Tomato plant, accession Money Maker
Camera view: bottom (45 deg); turntable rotation: 300 degrees
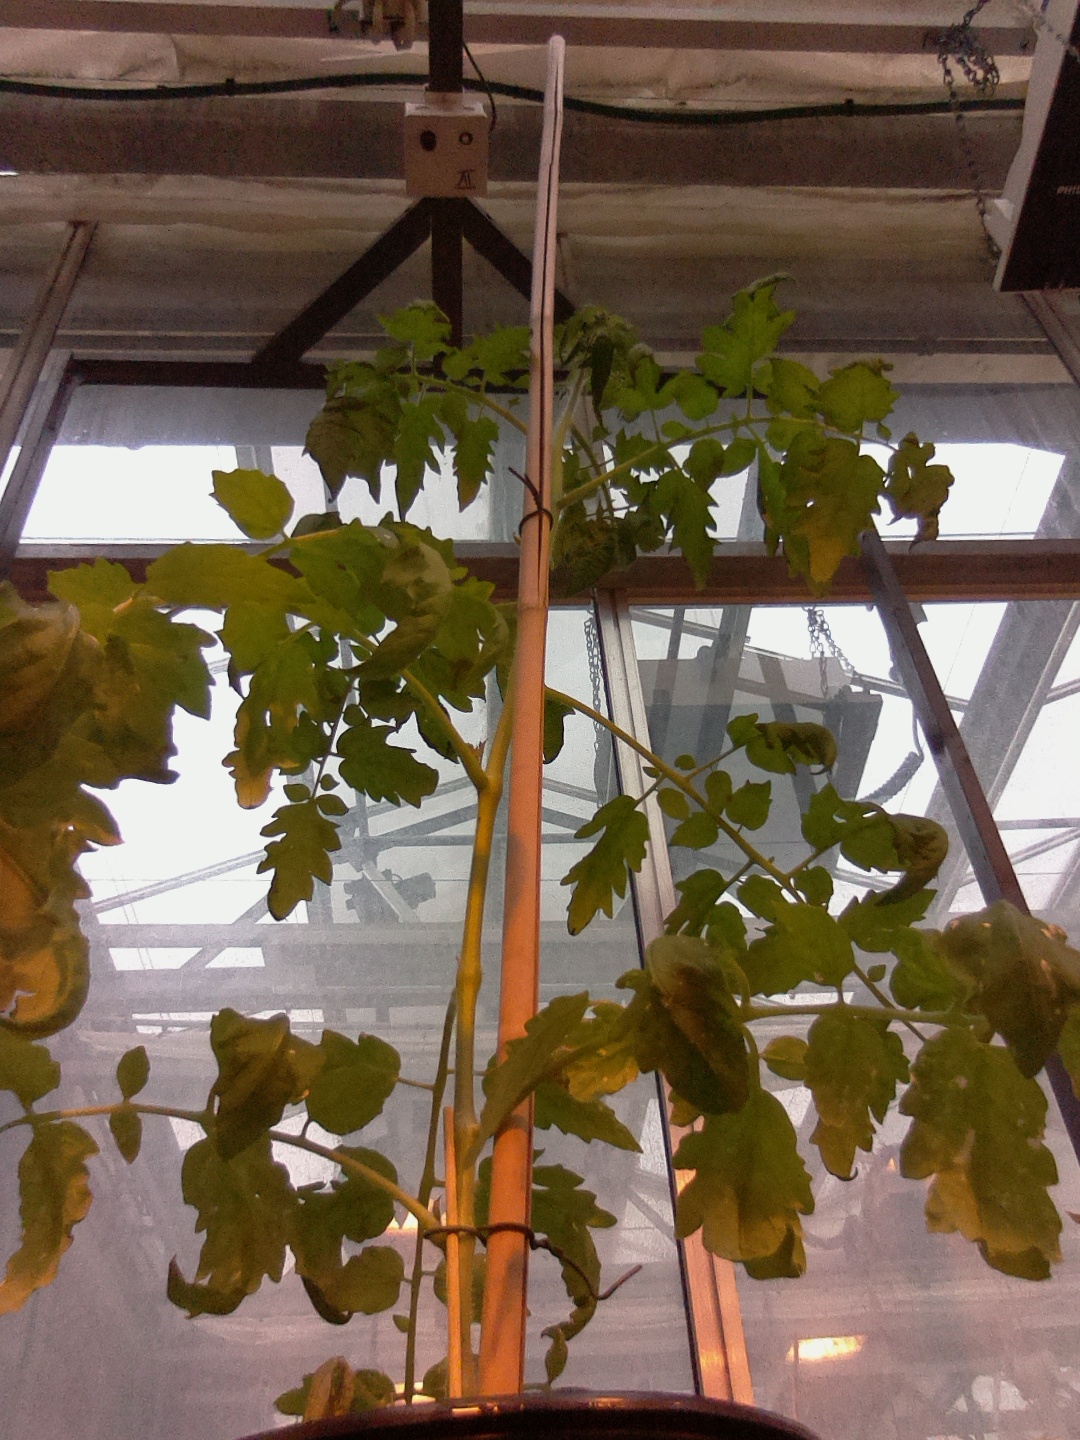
BBCH growth stage 67: Full flowering, 70%-80% of flowers open, more petals falling